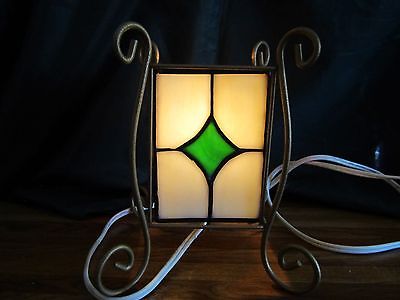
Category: lamp